United Irish League

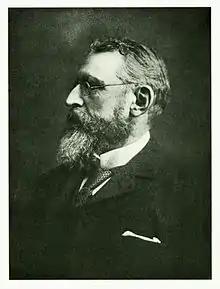
William O'Brien, founder of the United Irish League.

The United Irish League (UIL) was a nationalist political party in Ireland, launched 23 January 1898 with the motto ""The Land for the People"". Its objective to be achieved through agrarian agitation and land reform, compelling larger grazier farmers to surrender their lands for redistribution among the small tenant farmers. Founded and initiated at Westport, County Mayo by William O'Brien, it was supported by Michael Davitt MP, John Dillon MP, who worded its constitution, Timothy Harrington MP, John O'Connor Power MP and the Catholic clergy of the district. By 1900 it had expanded to be represented by 462 branches in twenty-five counties.